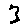
Label: 3